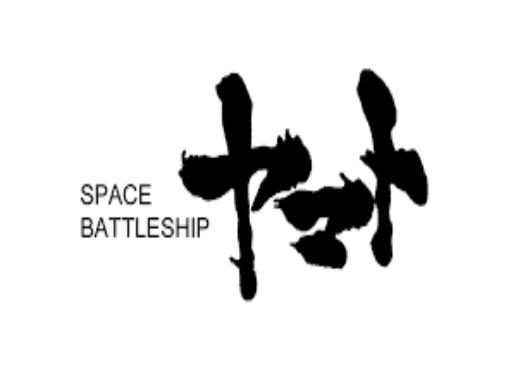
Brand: battleship
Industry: Leisure